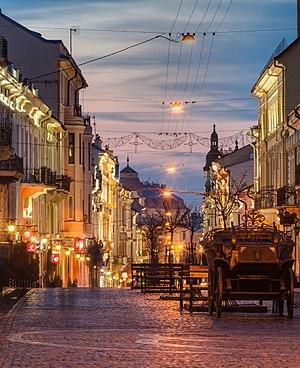
Ensemble de la rue Olha-Kobylianska (anciennement Herrengasse) à Tchernivtsi — rue principale de la ville dans la première moitié du 20e siècle (monument d'architecture de l'importance régionale № 9-Чв) Polski: Zespół ulicy Olhy Kobylańskiej (dawny Herrengasse) w Czerniowcach — głównej ulicy miasta w pierwszej połowie 20 wieku (zabytek architektury o znaczeniu krajowym № 9-Чв) Русский: Ансамбль застройки улицы Ольги Кобылянской (бывшей Херренгассе) в Черновцах — главной улицы города в первой половине XX века (памятник архитектуры местного значения № 9-Чв) Українська: Ансамбль забудови вулиці Ольги Кобилянської (колишньої Герренгассе) у Чернівцях — головної вулиці міста в першій половині XX сторіччя (пам'ятка архітектури місцевого значення № 9-Чв) This is a photo of a monument in Ukraine, number: 73-101-9003